Biswajeet Chatterjee

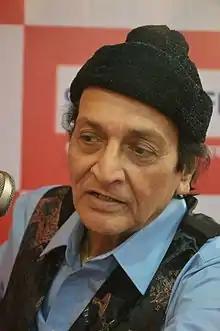
Chatterjee at the 38th International Kolkata Book Fair in 2014

Biswajeet Chatterjee (born 14 December 1936), known mononymously as Biswajeet, is a veteran Indian actor, producer, director, singer and politician known for his work in Bengali cinema and Hindi cinema.